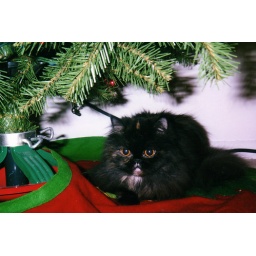
My favorite picture of our Persian cat Murphy sitting under the Christmas tree. (December 2004)